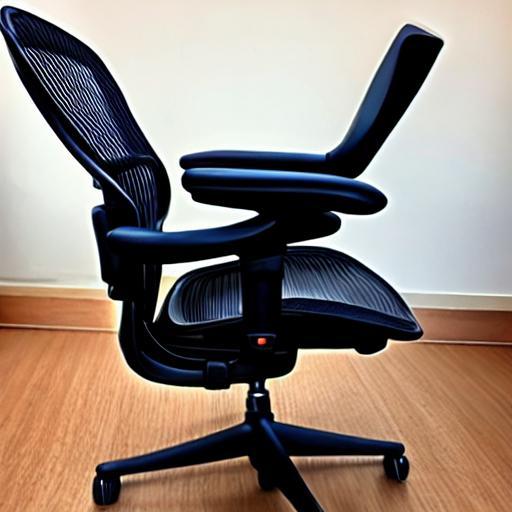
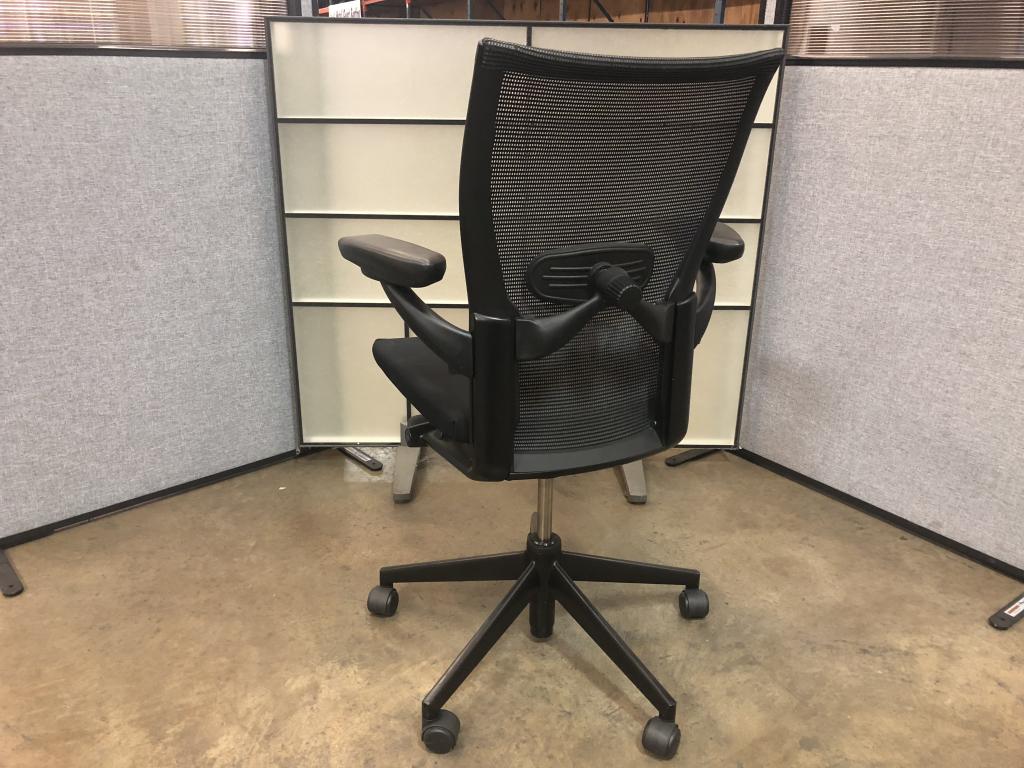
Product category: items_chair
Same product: no